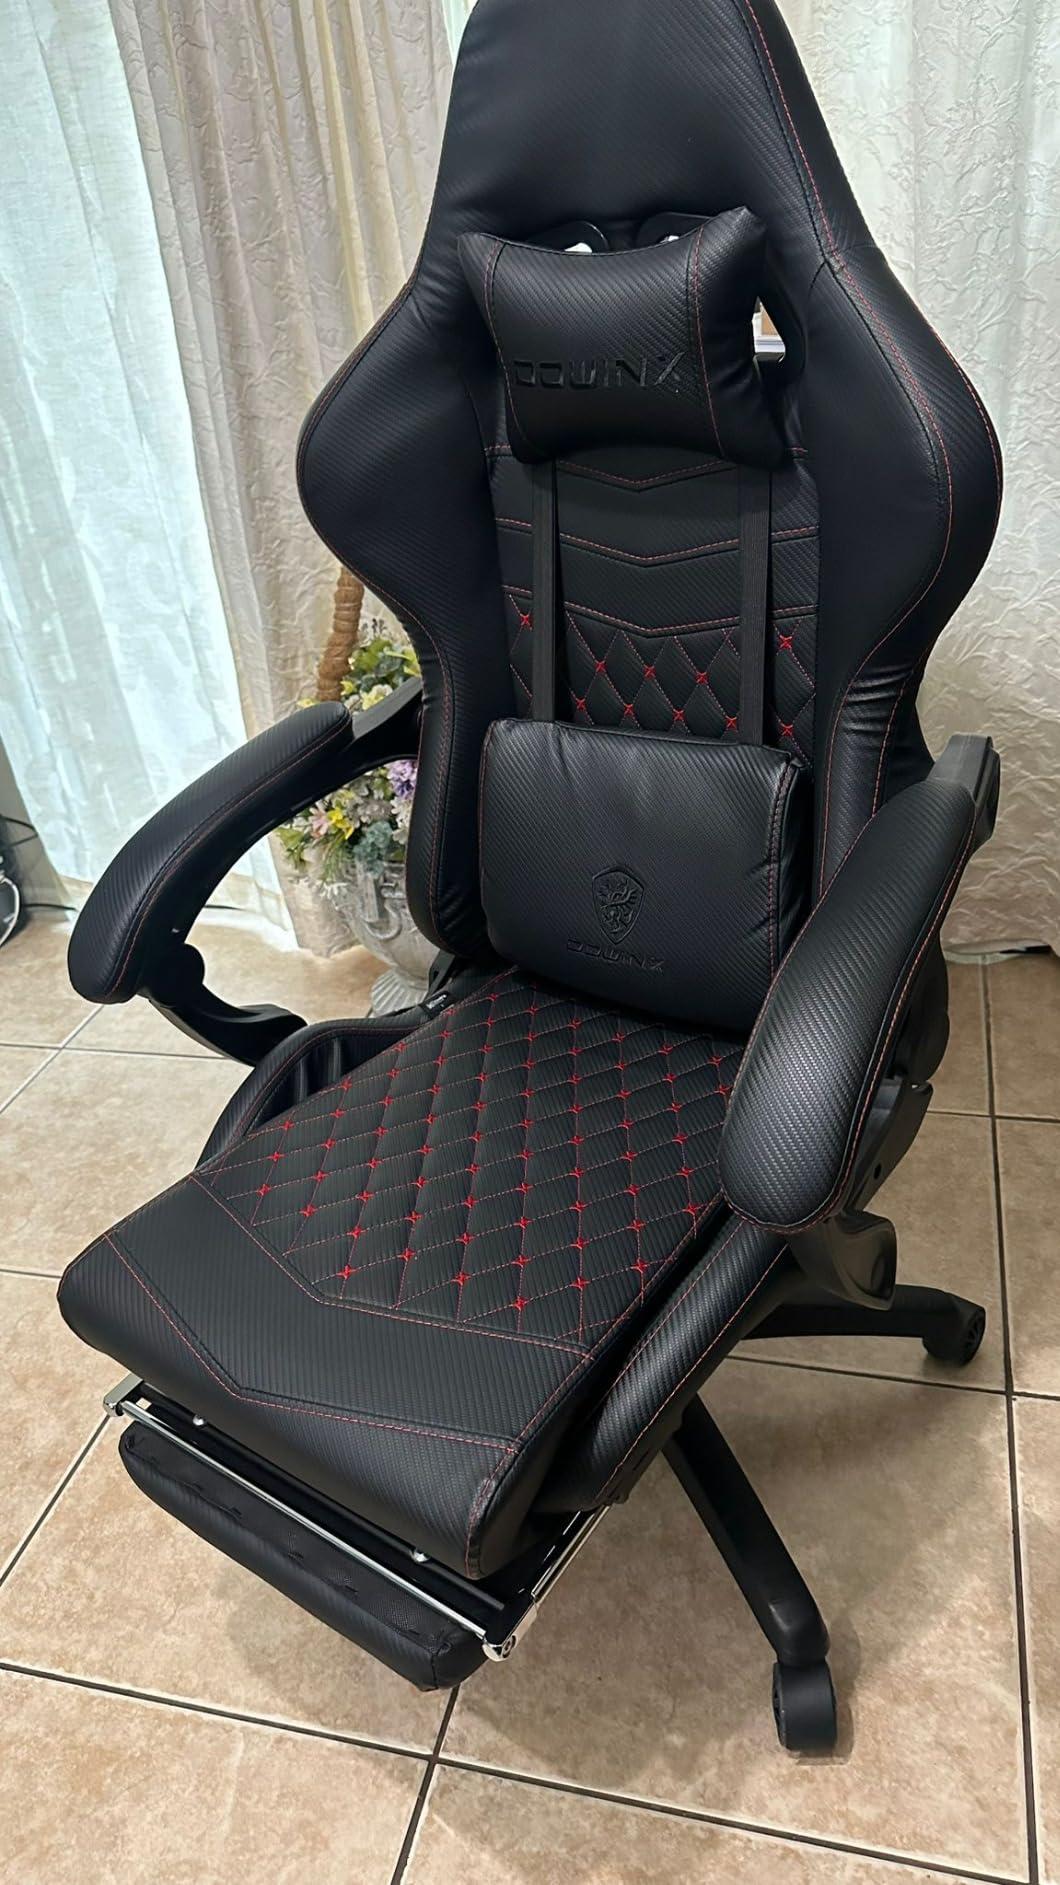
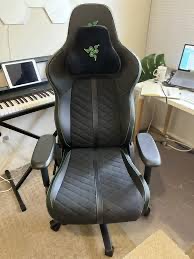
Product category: items_chair
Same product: no